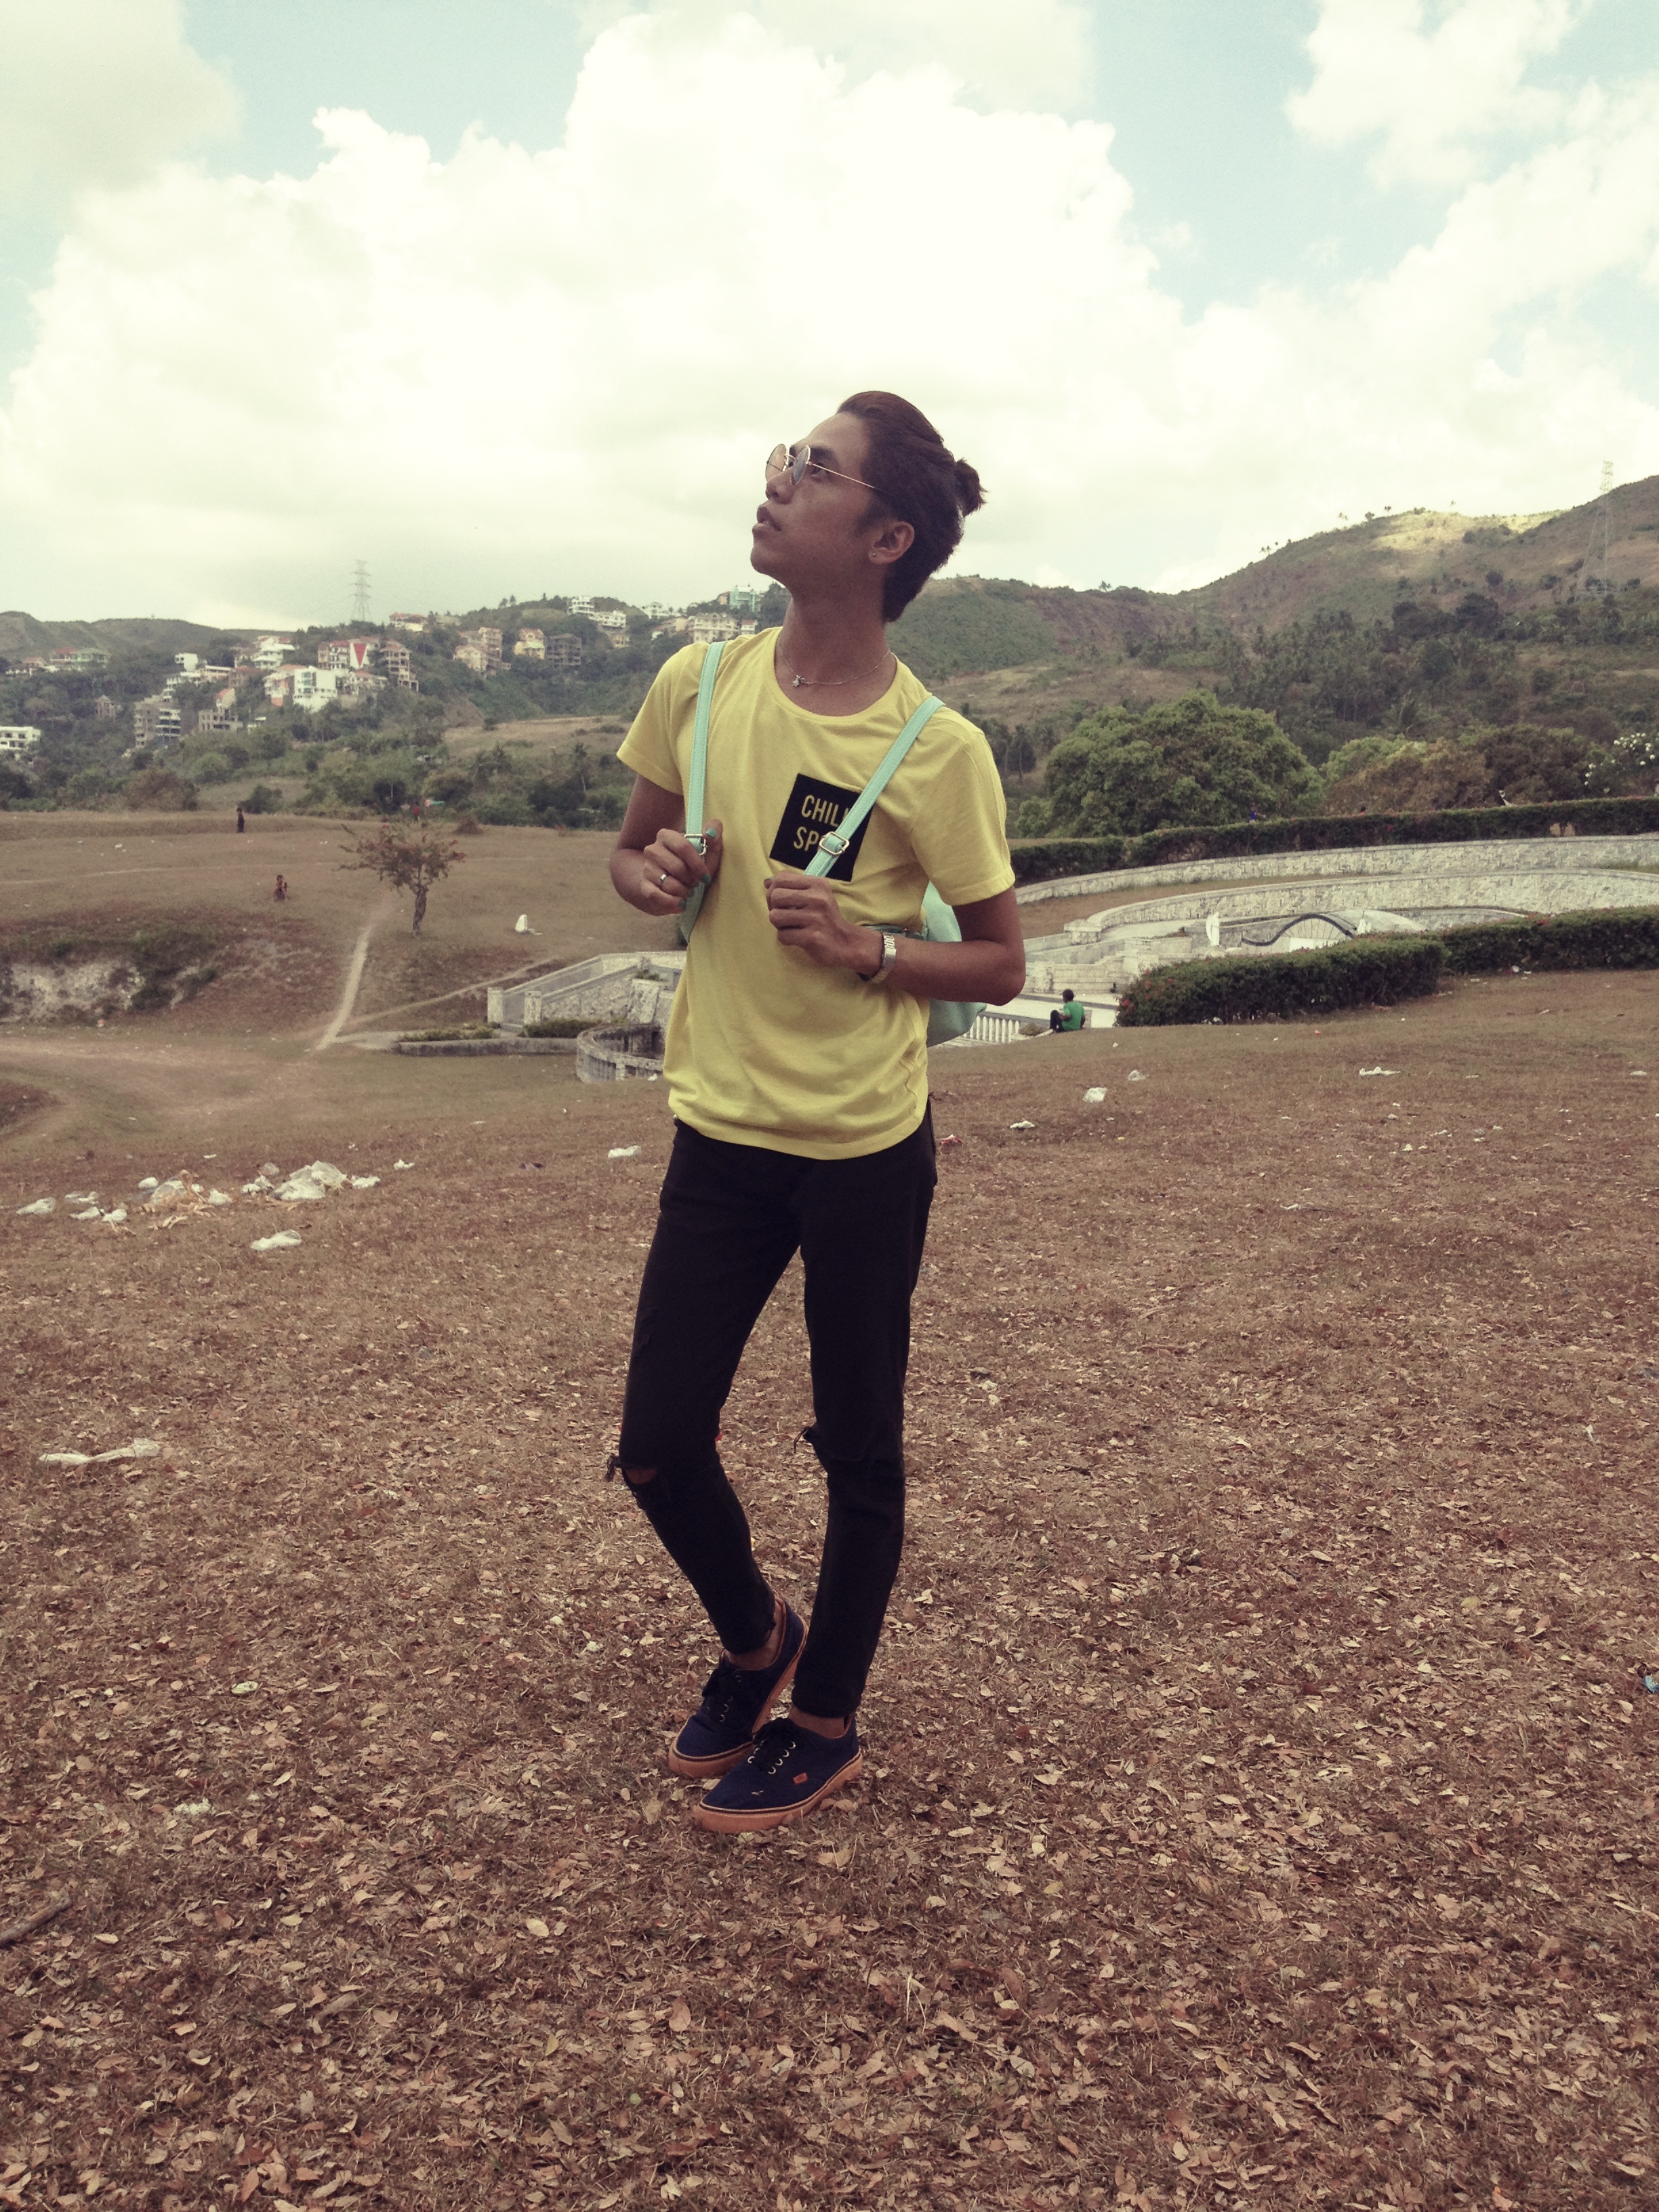
person, running, recreation, jogging, race, fun, sports, physical exercise, outdoor recreation, human action, ultramarathon